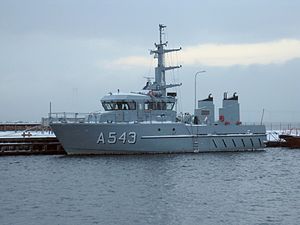
A543 Ertholm
HDMS Ertholm (A543) fortøjet ved Flådestation Korsør
HDMS Ertholm (A543) fortøjet ved Flådestation Korsør
A543 Ertholm er et skoleskib i Søværnet. Ertholm er det tredje skib i Holm-klassen og er opkaldt efter Ertholmene nordøst for Bornholm. Skibets besætning består af 5 faste besætningsmedlemmer og op til 4 kadetter der skal lære om sejlads, navigation og livet til søs. Organisatorisk hører Ertholm under division 14 i 1. eskadre.